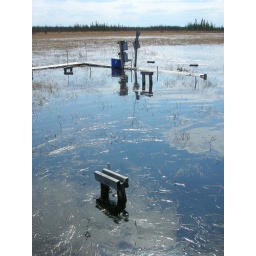
Image of the high water table at APEX Alpha post snow melt in early May. Image by Amy Churchill.